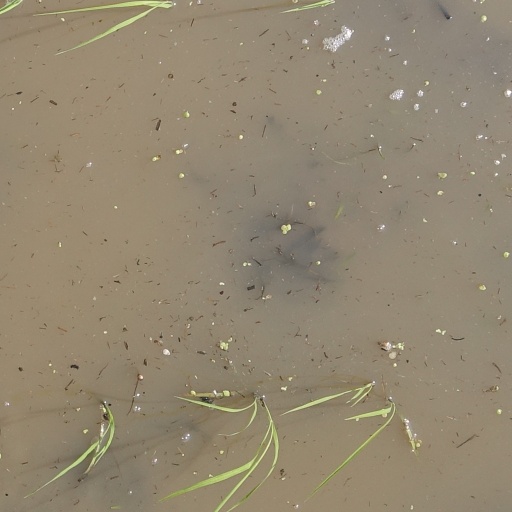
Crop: rice